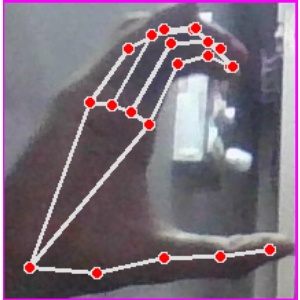
अक्षर: ऋ